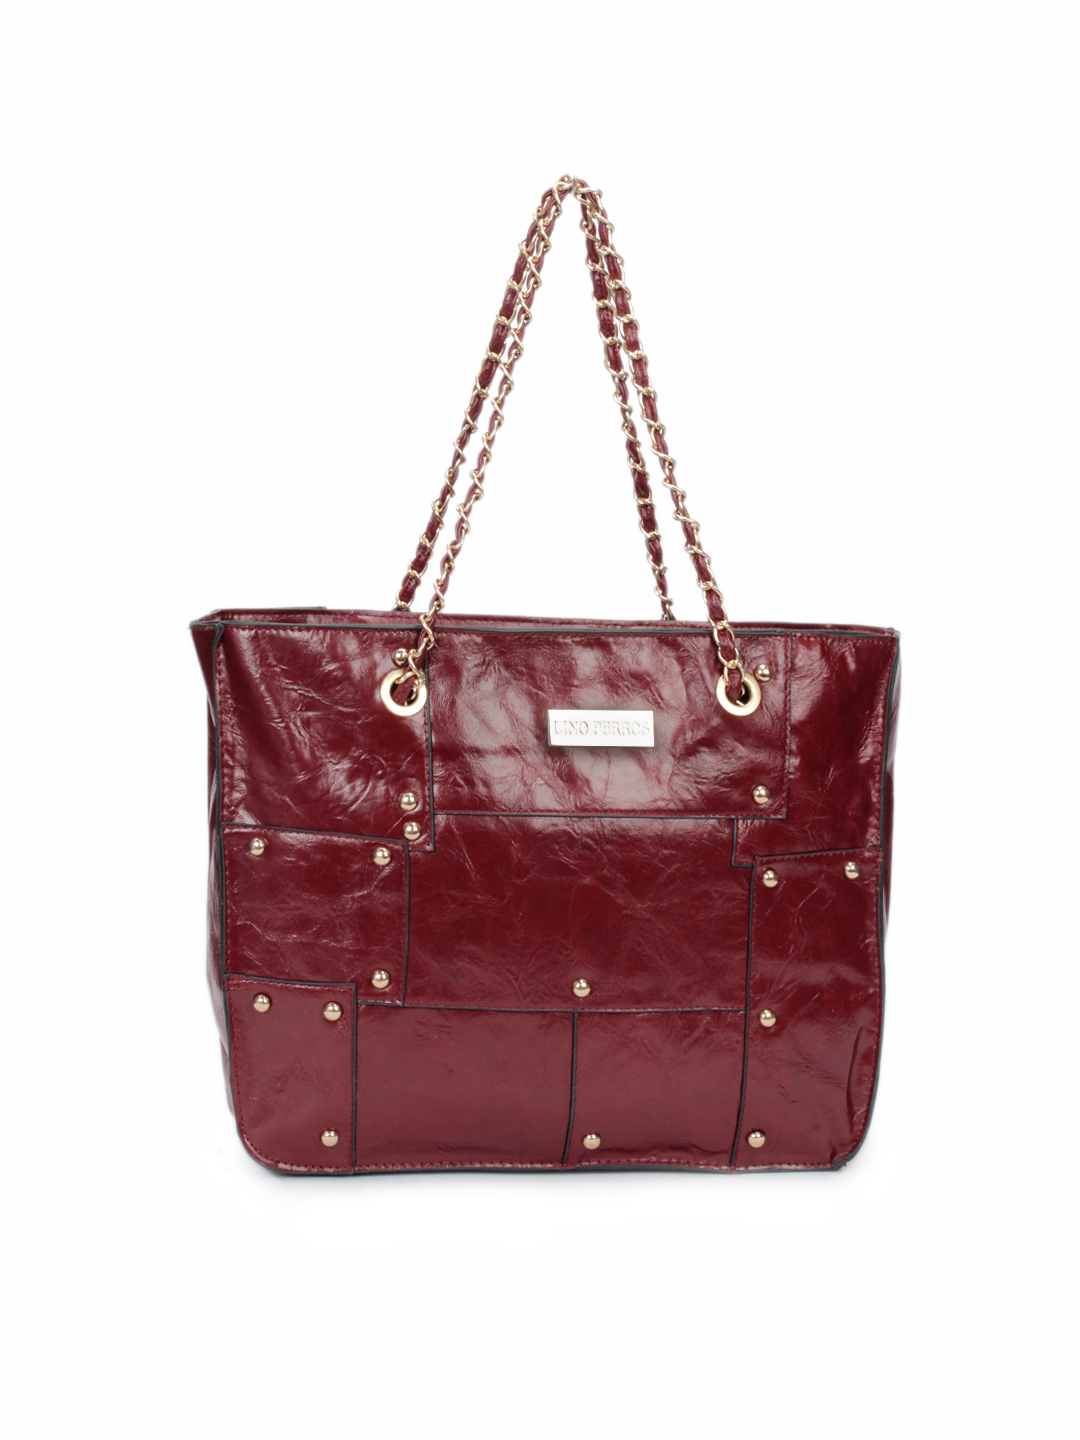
Lino Perros Women Leatherette Maroon Handbag
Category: Accessories / Bags / Handbags
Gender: Women
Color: Maroon
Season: Summer 2012
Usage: Casual